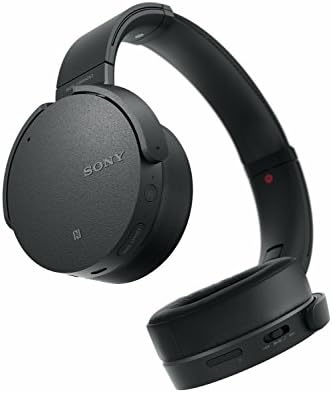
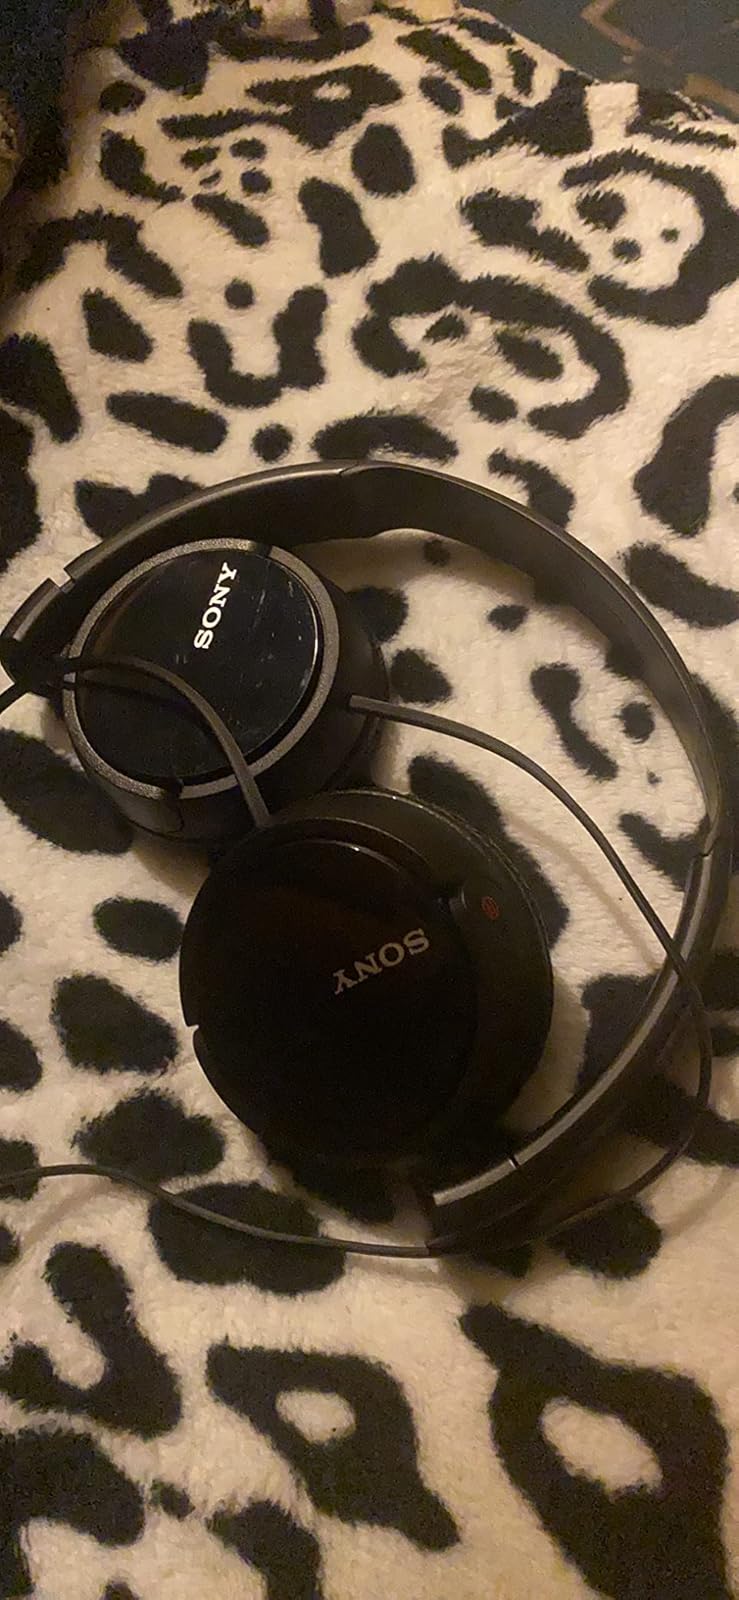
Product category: headphones
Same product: no